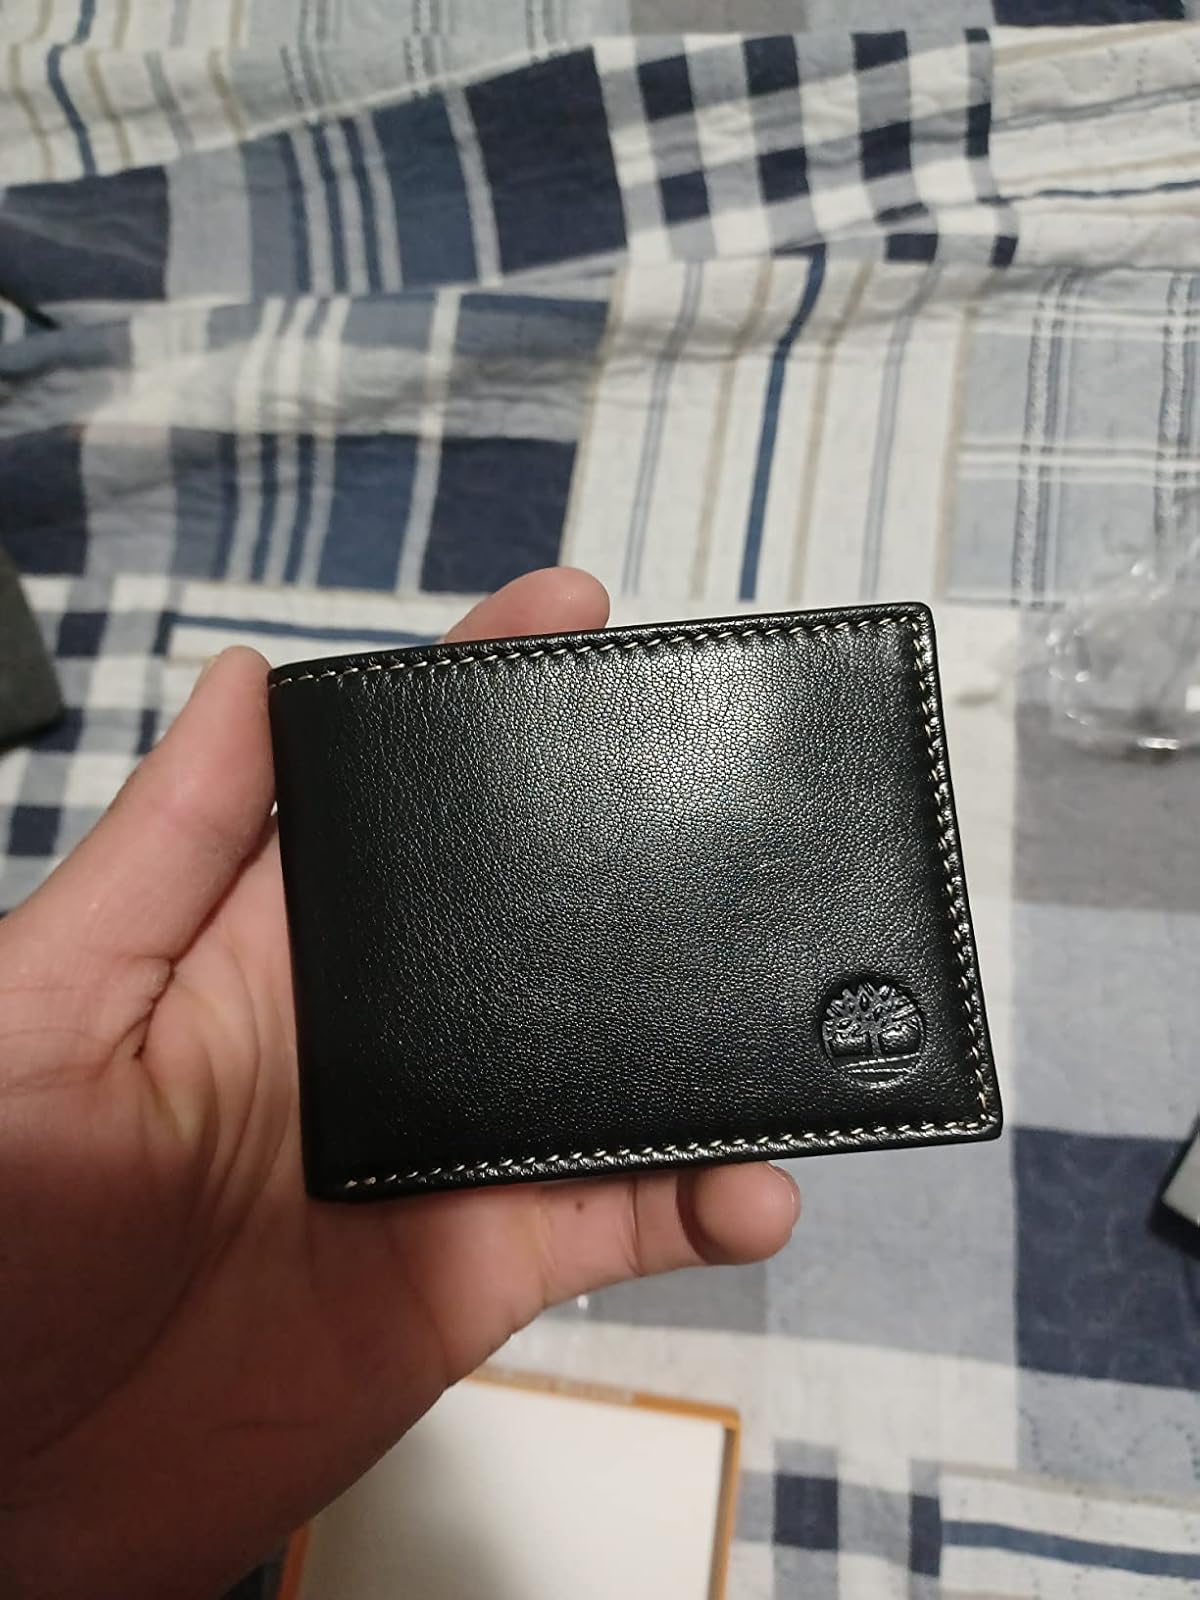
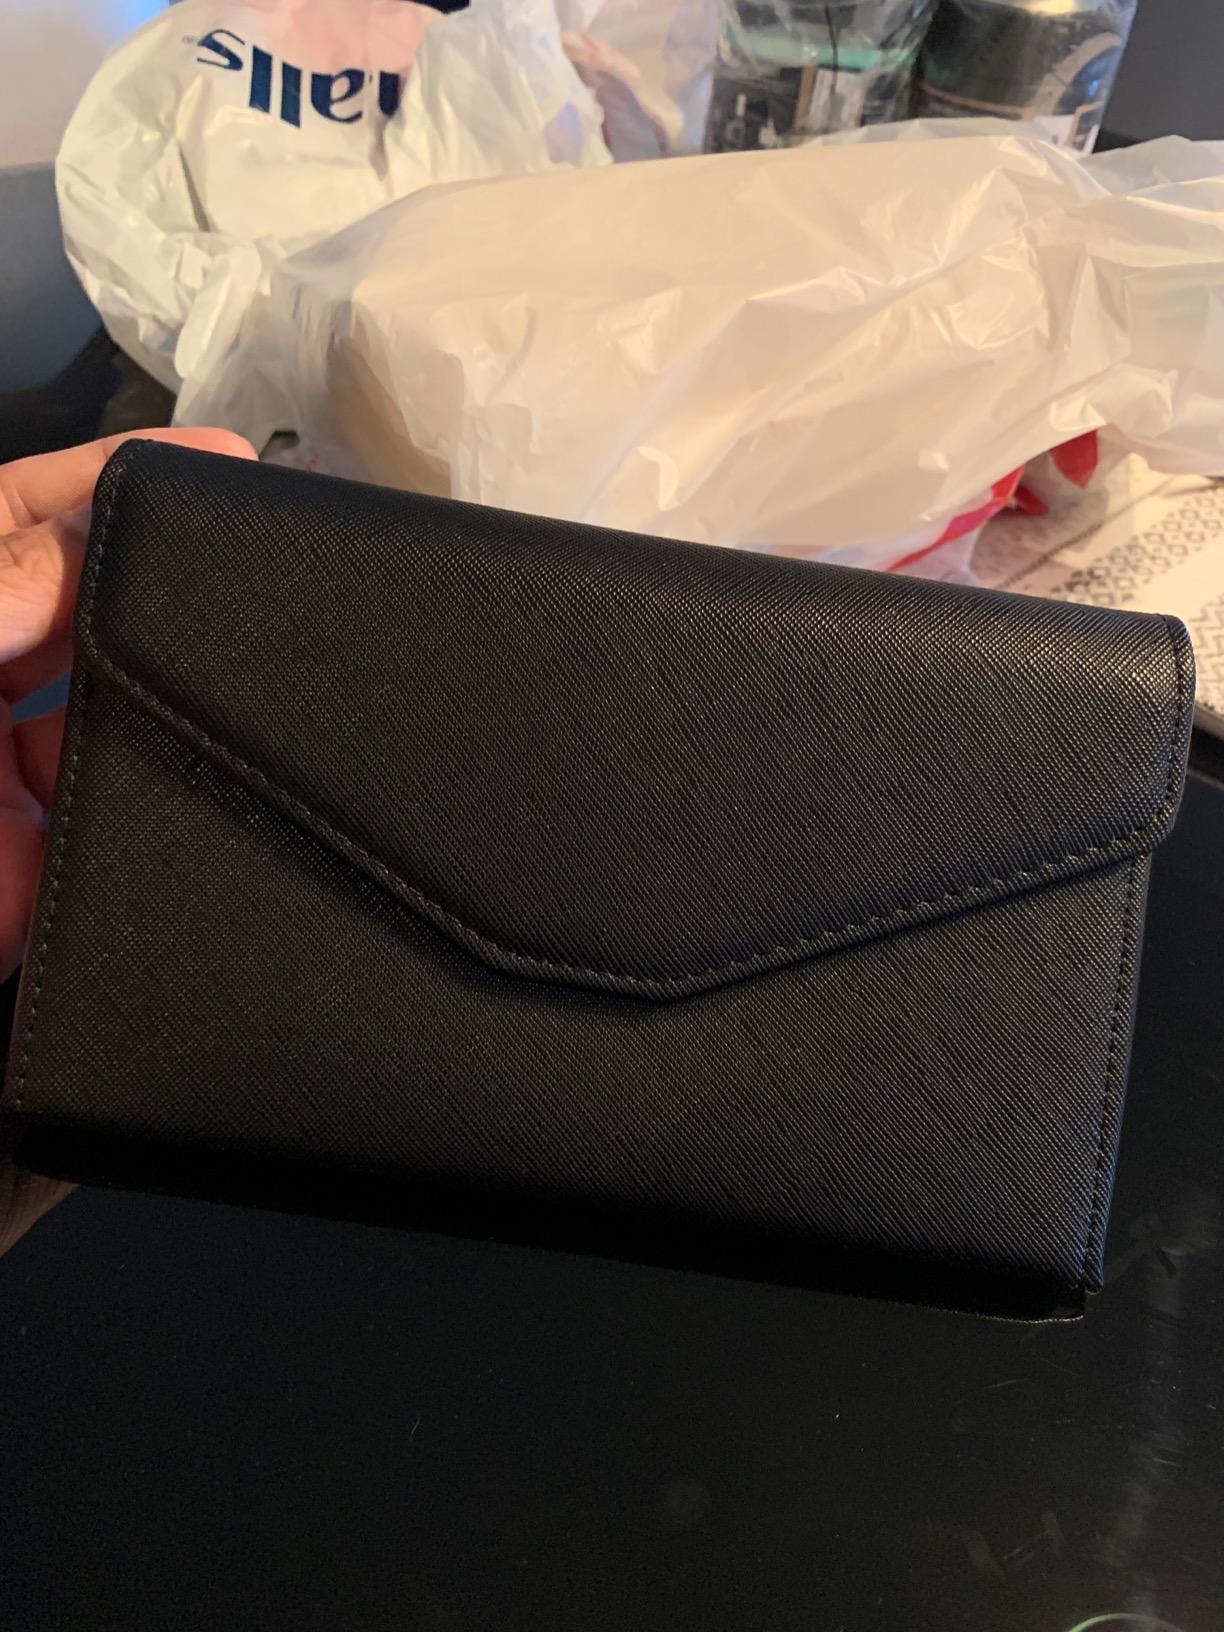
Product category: accessories_wallet
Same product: no